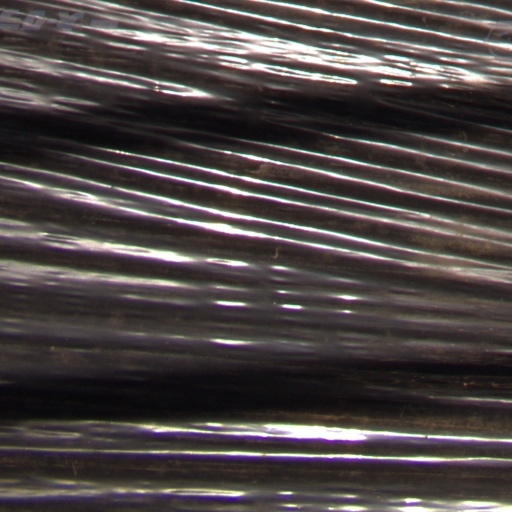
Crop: Jerusalem artichoke